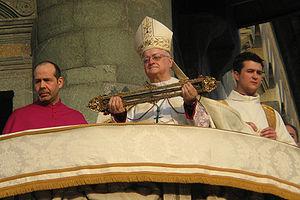
Le Sacro Cingolo, appelé aussi Sacra Cintola, Santa Cintola ou Sainte Ceinture, est une relique de la Vierge Marie, conservée au Duomo de Prato, en Toscane.